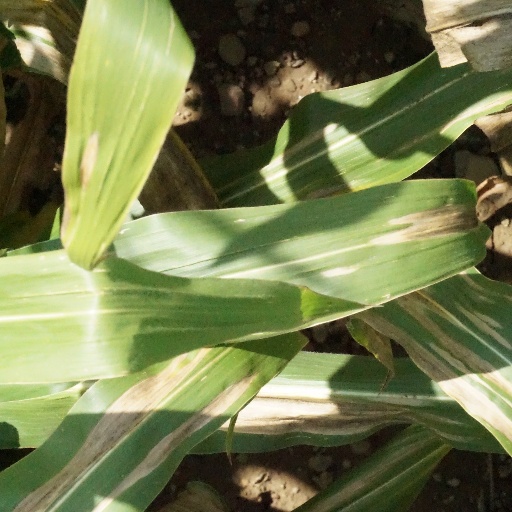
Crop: maize; corn